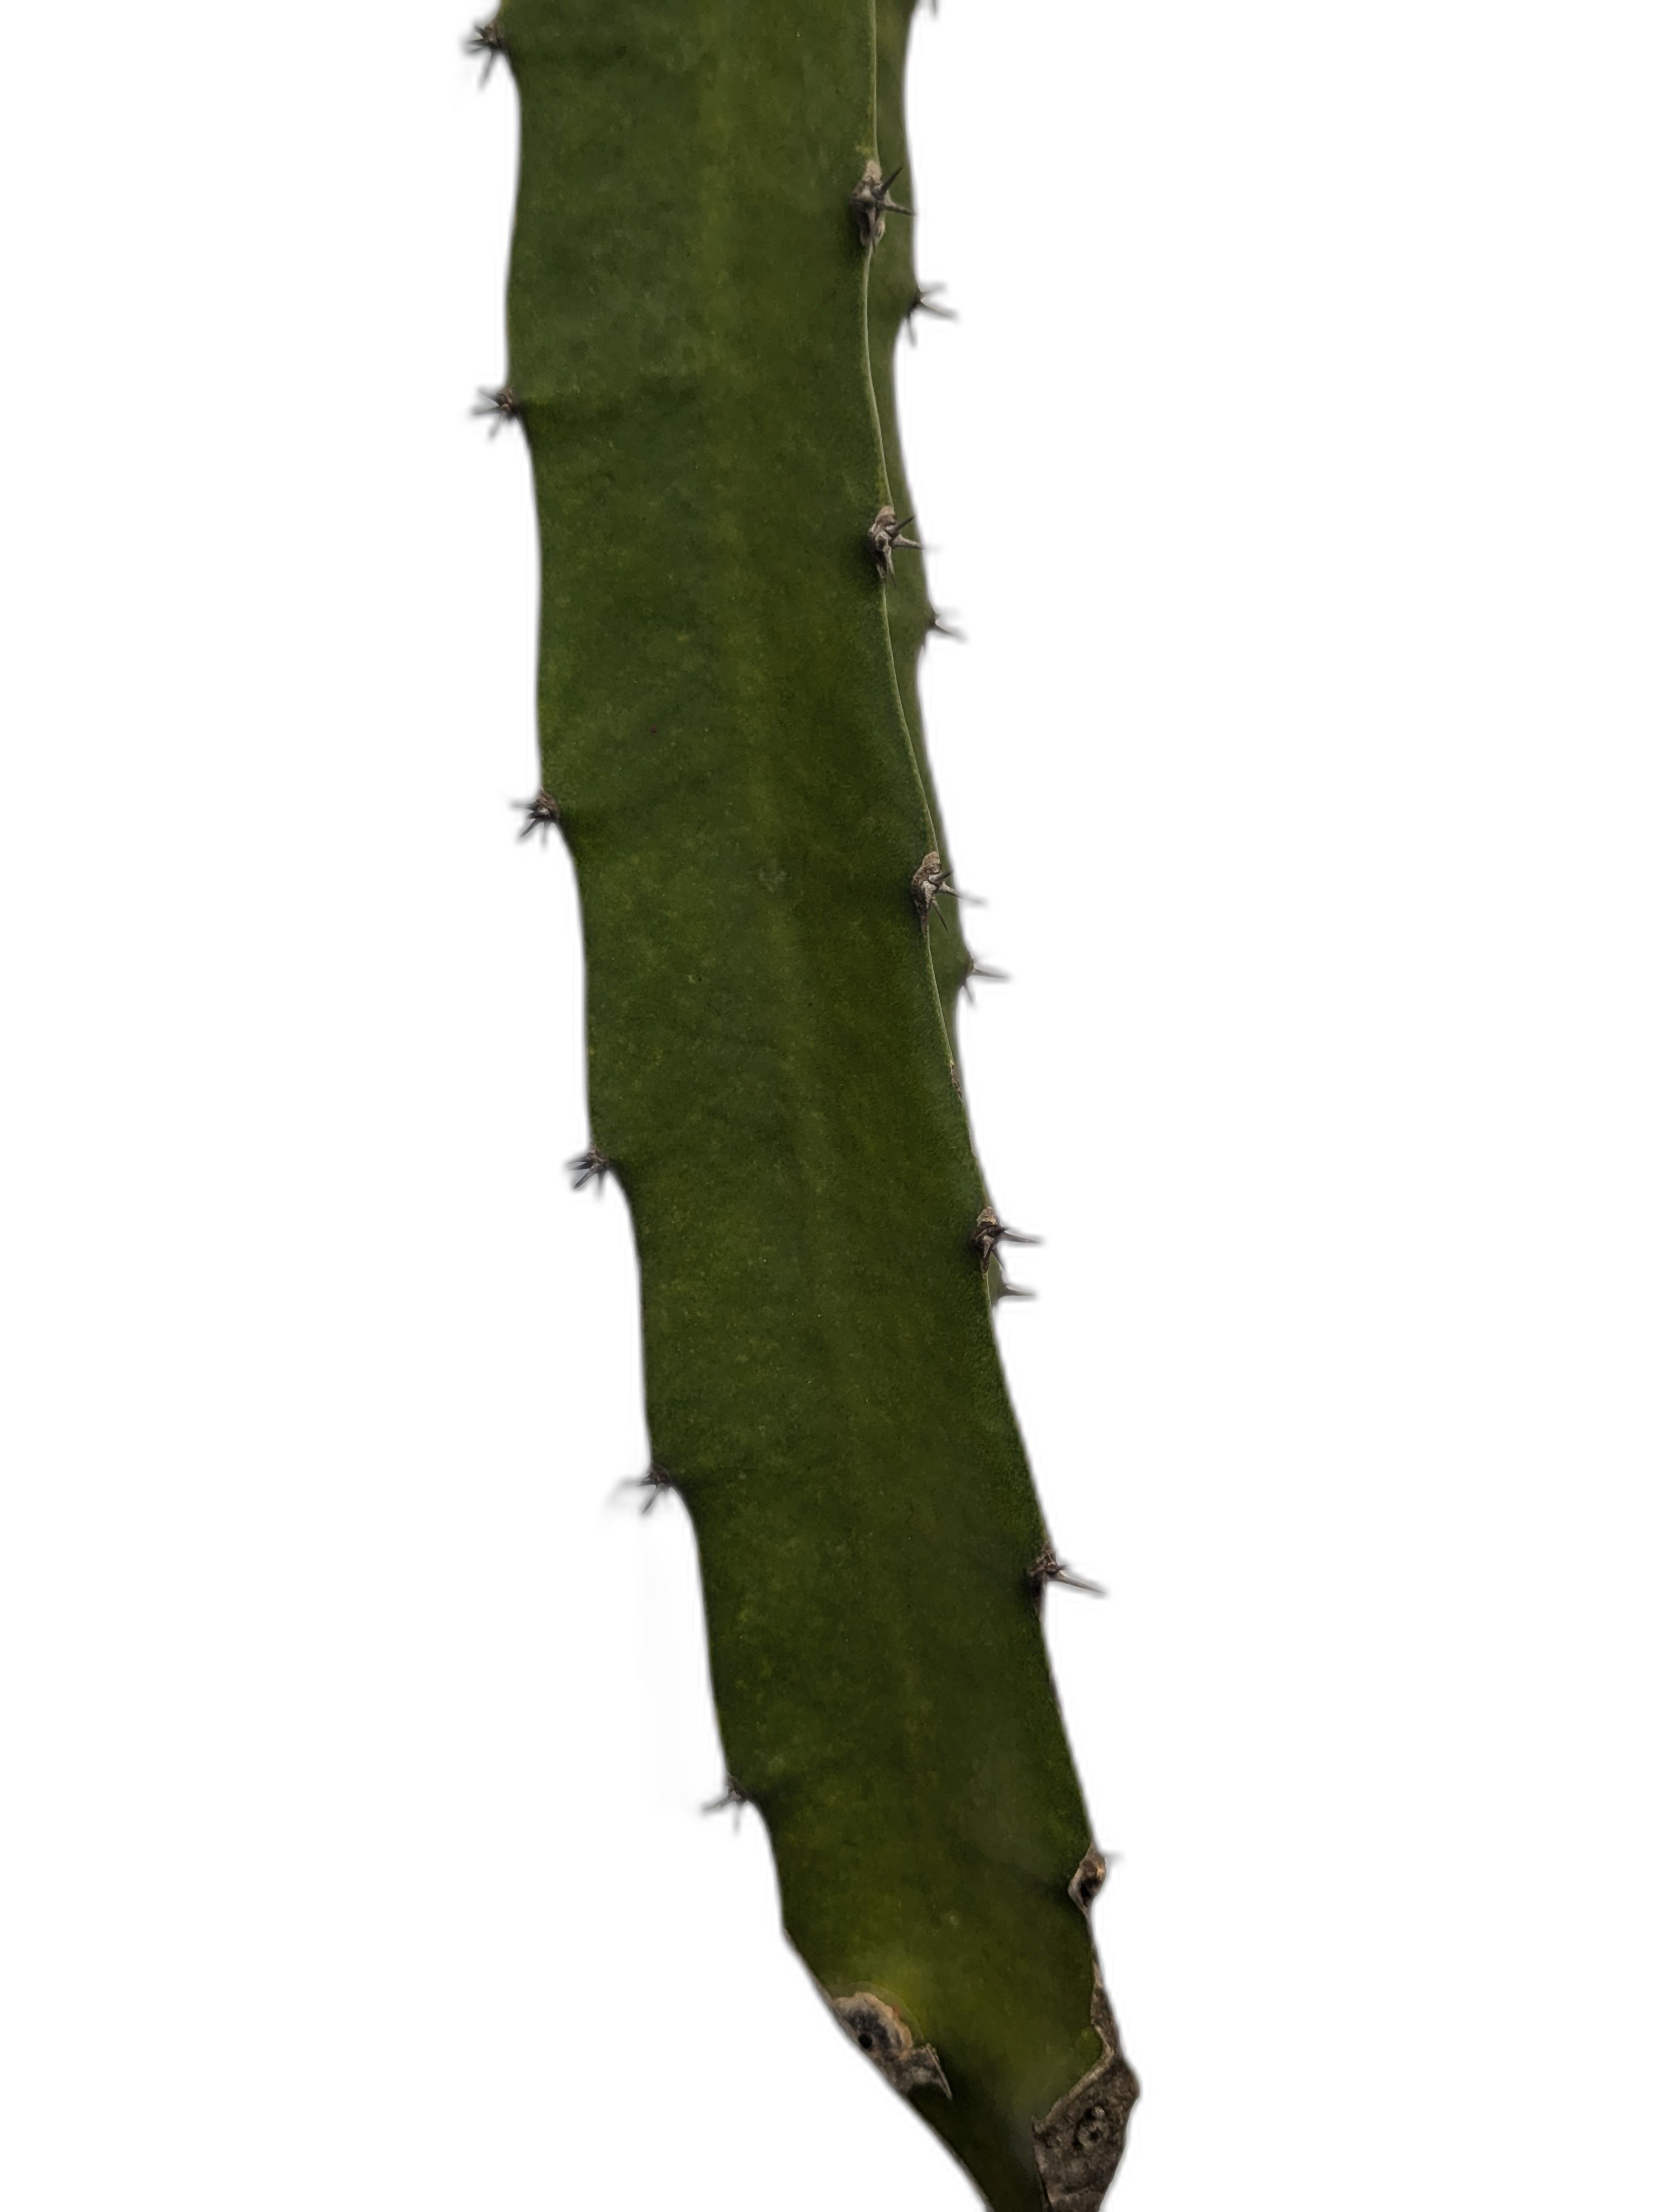
Label: Good leaf